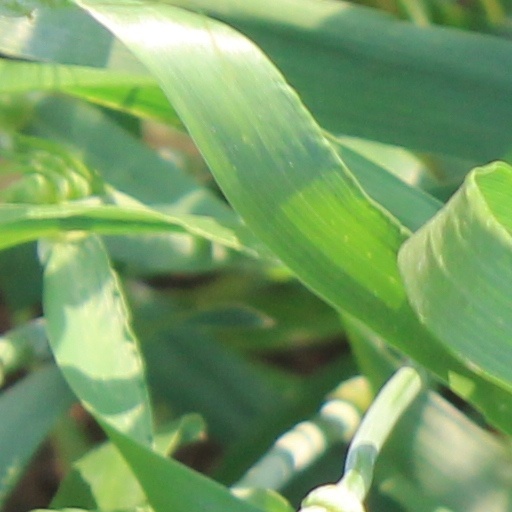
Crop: wheat